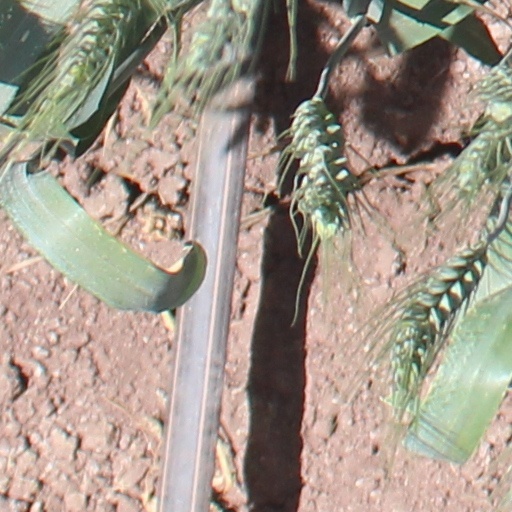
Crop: wheat